Liberté, égalité, fraternité

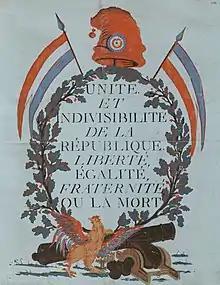
A propaganda poster from 1793 representing the French First Republic with the slogan ""Unity and Indivisibility of the Republic. Liberty, Equality, Fraternity or Death"", together with symbols such as tricolour flags, phrygian cap and gallic rooster

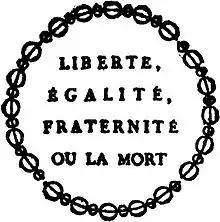
Text displayed on a 1793 placard announcing the "sale of expropriated property". Soon after the Revolution, the motto was often written as "Liberty, Equality, Fraternity, or Death." "Death" was later dropped for being too strongly associated with the excesses of the revolution.

Some claim that Camille Desmoulins invented the phrase, in number 35 of "Révolutions de France et de Brabant", published on 26 July 1790. However, it is not confirmed as this is only the first official mention of the phrase. Speaking of the July 1790 Fête de la Fédération festival, he described "the citizen-soldiers rushing into each other's arms, promising each other "liberty, equality, fraternity."" (French: "les soldats-citoyens se précipiter dans les bras l’un de l’autre, en se promettant liberté, égalité, fraternité.")